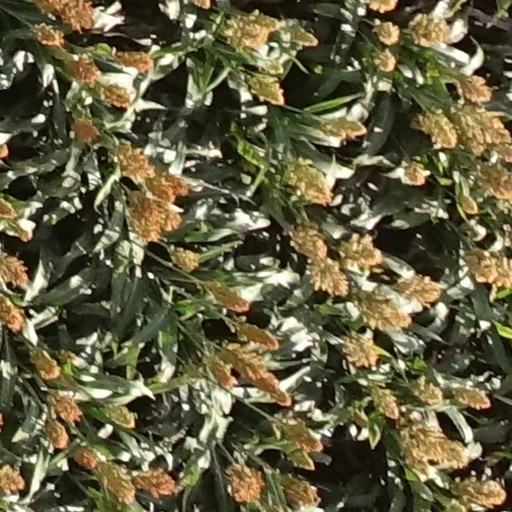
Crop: sorghum